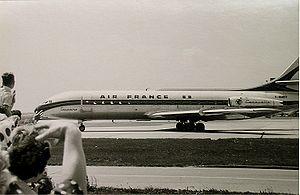
Cet article décrit la flotte détaillée d'Air France. Sur la totalité des 213 appareils, 4 portent encore la livrée datant de 1998, 6 avions ont appartenu à Air Inter, 6 avions portent la livrée SkyTeam et 2 autres avions portent la livrée « Paris 2024 » à l'occasion de la candidature de la ville de Paris aux Jeux Olympiques et Paralympiques d'été 2024.